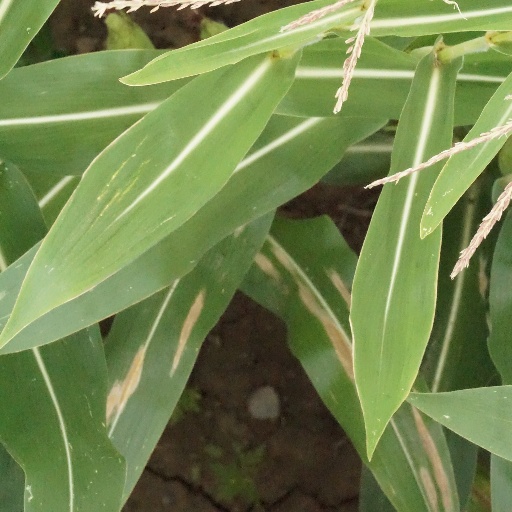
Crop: maize; corn